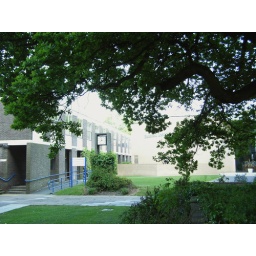
K business school n clock from under tree